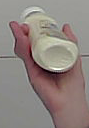
Product: heinz_mayo